Historic centre of Albano Laziale

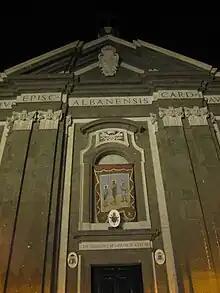
The cathedral basilica of St. Pancras.

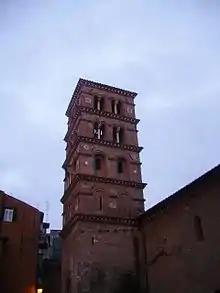
The Romanesque bell tower of the church of St. Peter the Apostle.

After the destruction of Albano, Eugene IV granted to the Hieronymite fathers the sanctuary of Santa Maria della Rotonda and the abbey of San Paolo (1444), and confiscated among the goods of the Apostolic Camera the fiefdom: this state of affairs remained until 1448, when with the death of the pontiff the Savelli family returned to rule Albano.